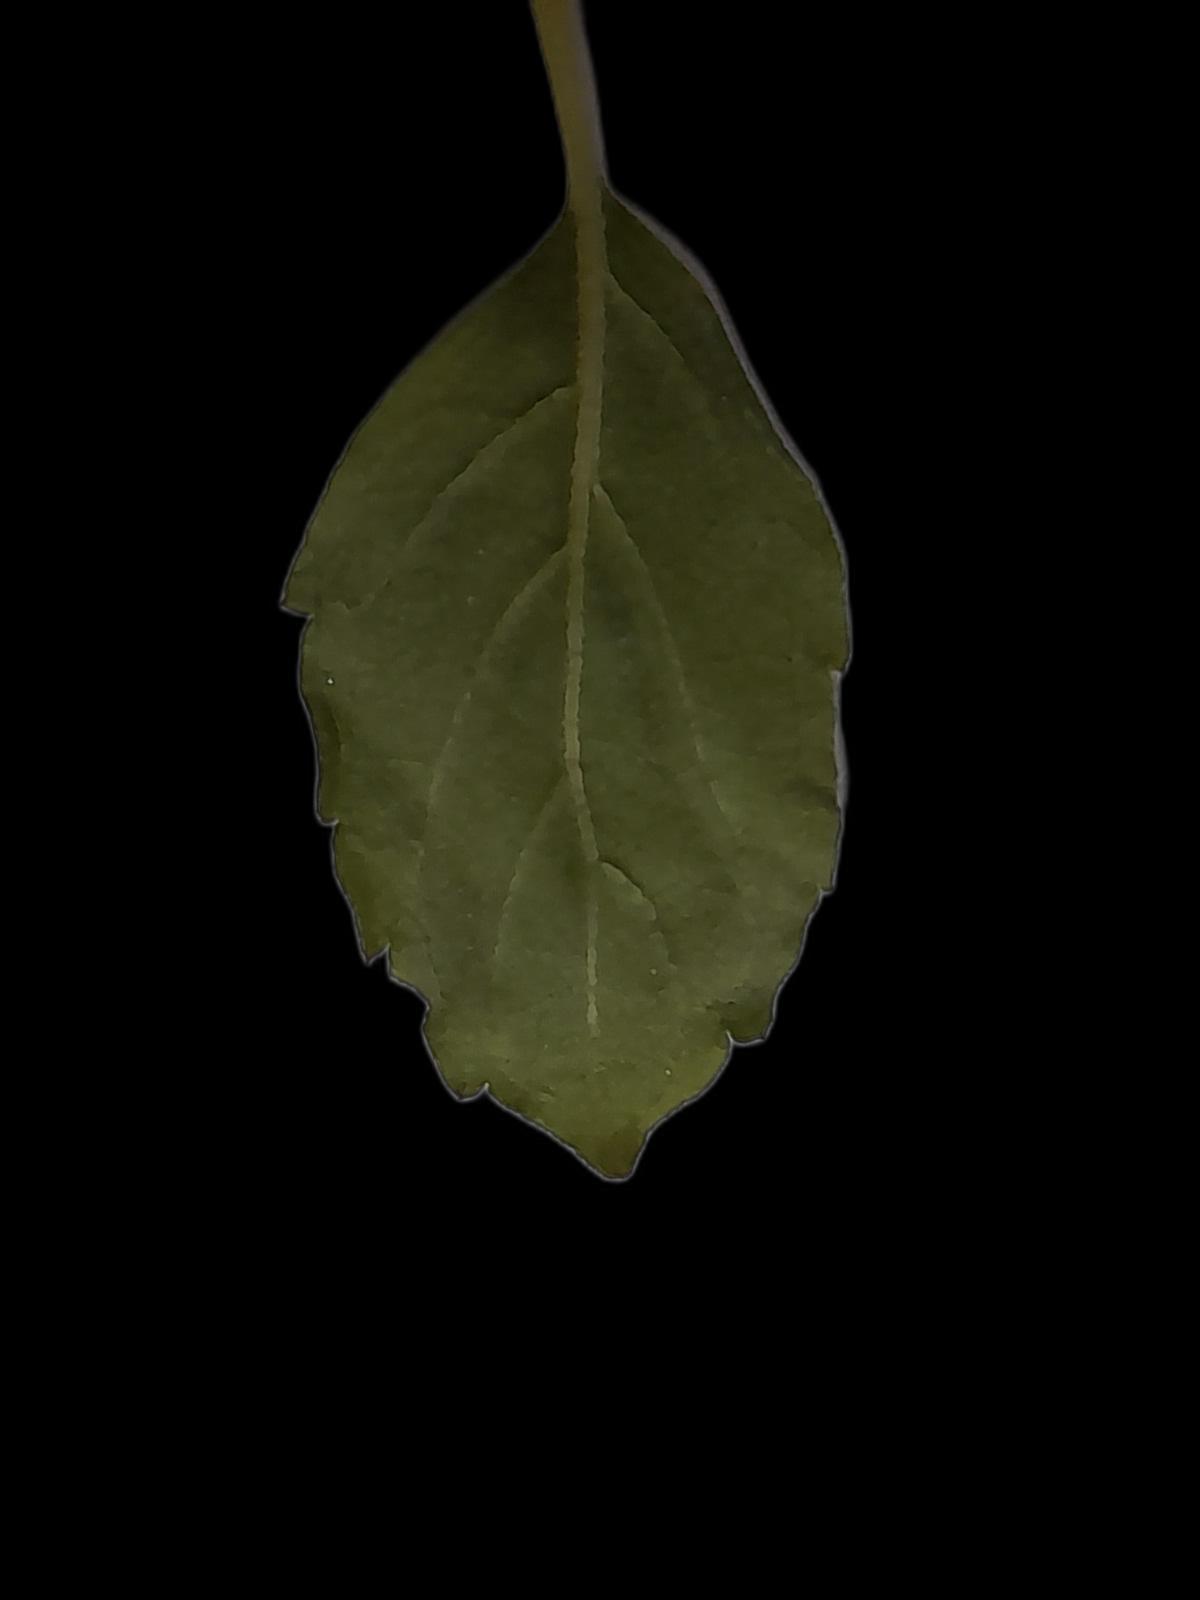
Plant: Tulsi